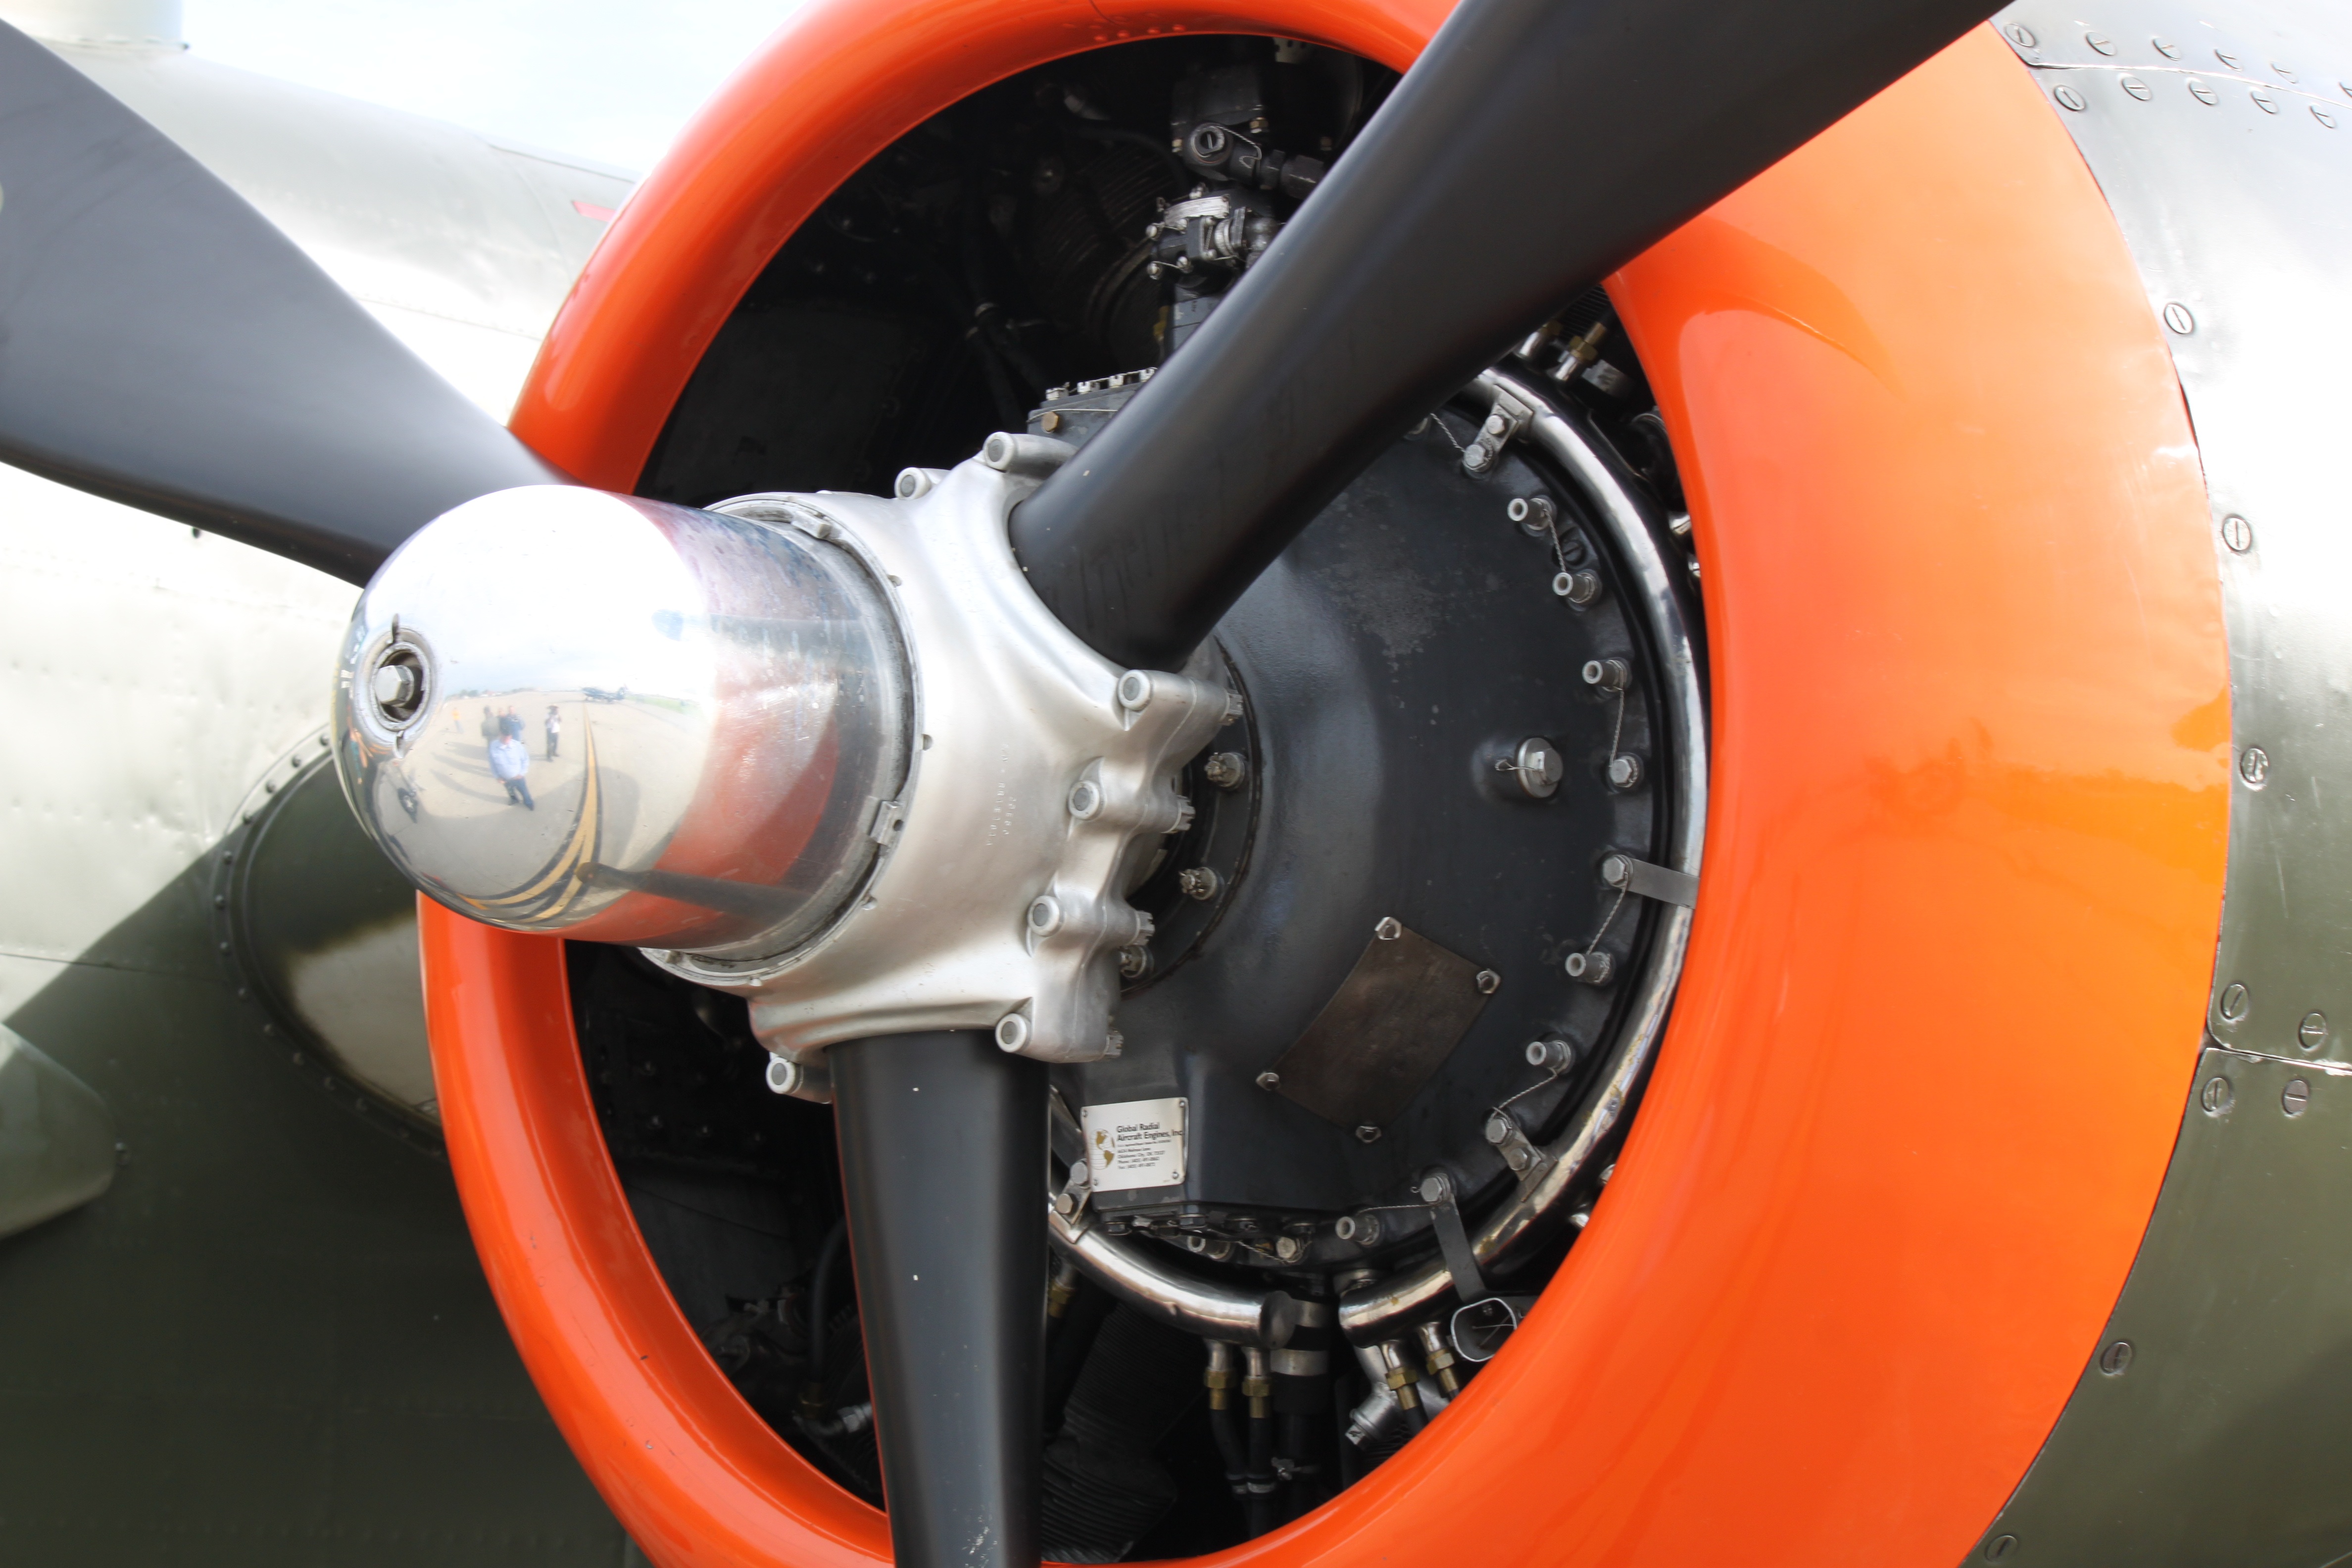
car, wheel, aircraft, vehicle, aviation, steering wheel, hub, blade, propeller, prop, bomber, radial, city car, automobile make, automotive exterior, aircraft engine, wright, b 25, mitchell